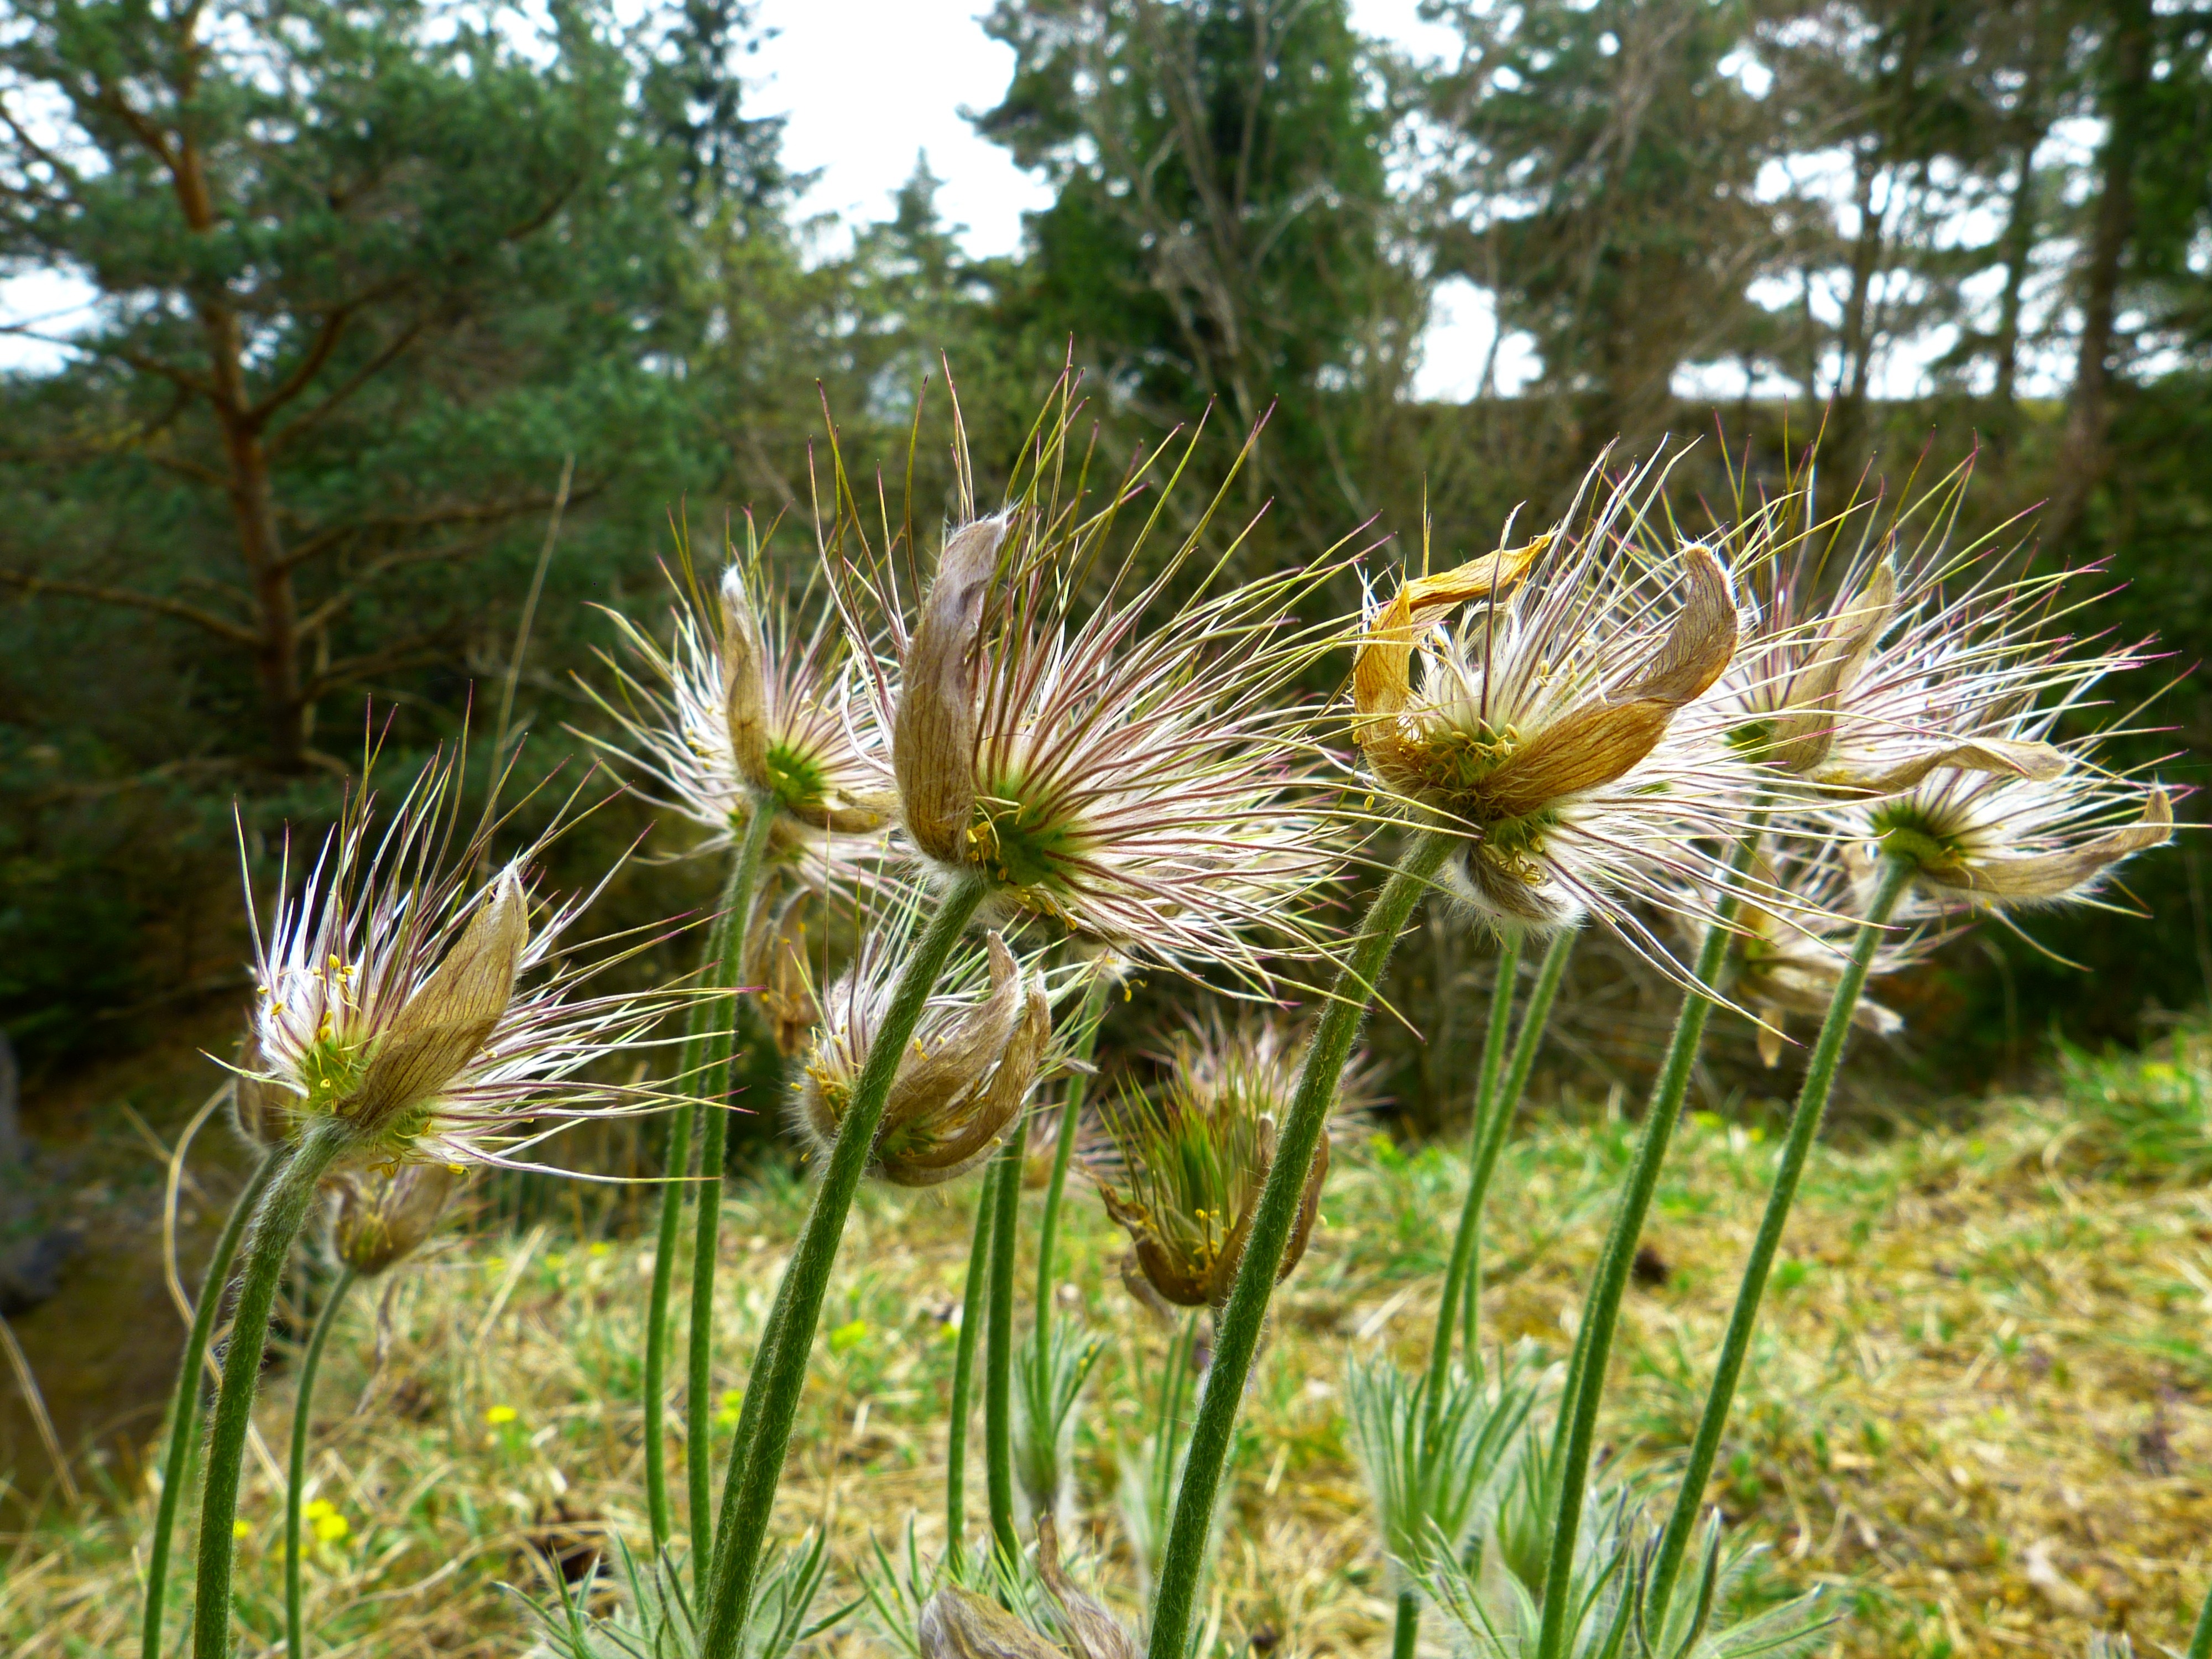
grass, plant, meadow, prairie, flower, produce, botany, flora, wildflower, thistle, lotus, faded, pasque flower, common pasque flower, dry plant, pulsatilla vulgaris, flowering plant, daisy family, hahnenfu gew chs, grass family, land plant